Go Lala Go 2

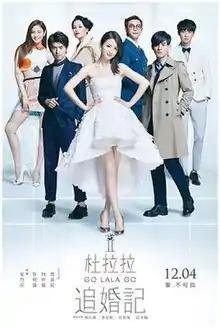
Poster

Go Lala Go 2 is a 2015 Chinese romantic comedy-drama film directed by Andrew Chien and starring Ariel Lin, Vic Zhou and Chen Bolin. The film is based on a novel and is a sequel to the 2010 film "Go Lala Go!". It was released on December 4, 2015.